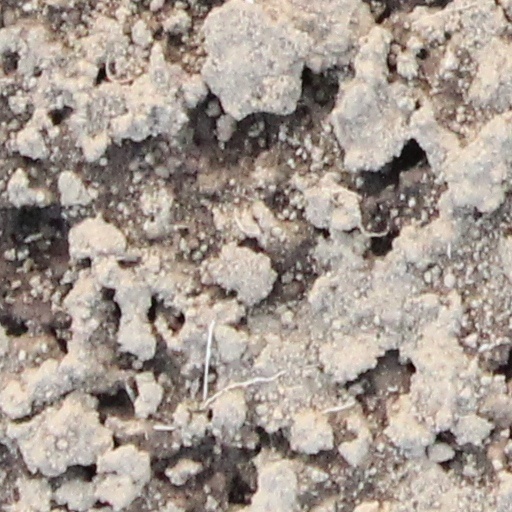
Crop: wheat